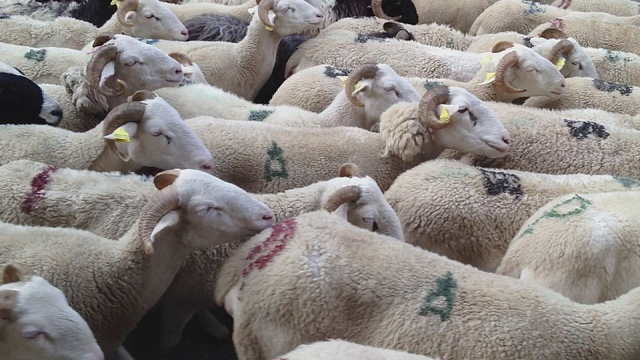
>> A herd of branded sheep are clustered close together.
A large herd of sheep are gethered inside together.
A herd of sheep with various marking on them.
These sheep have all been branded with green, black, and red markings.
A group of sheep standing next to one another.